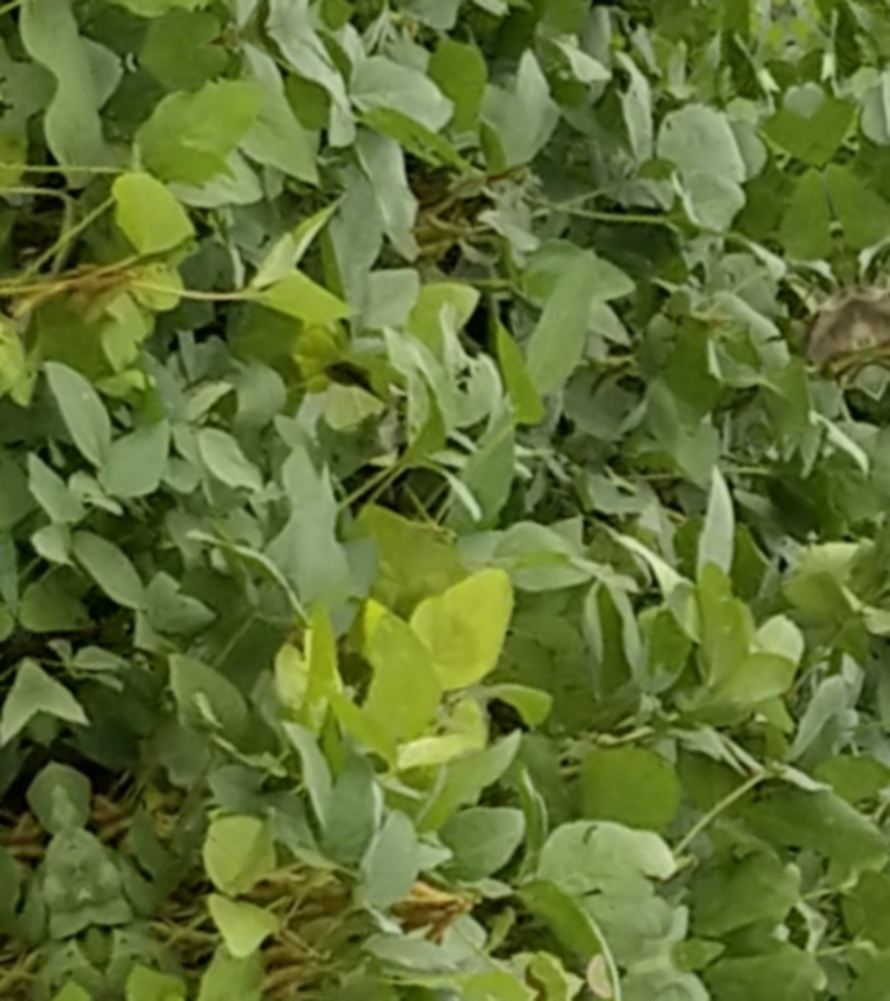
Label: Disease